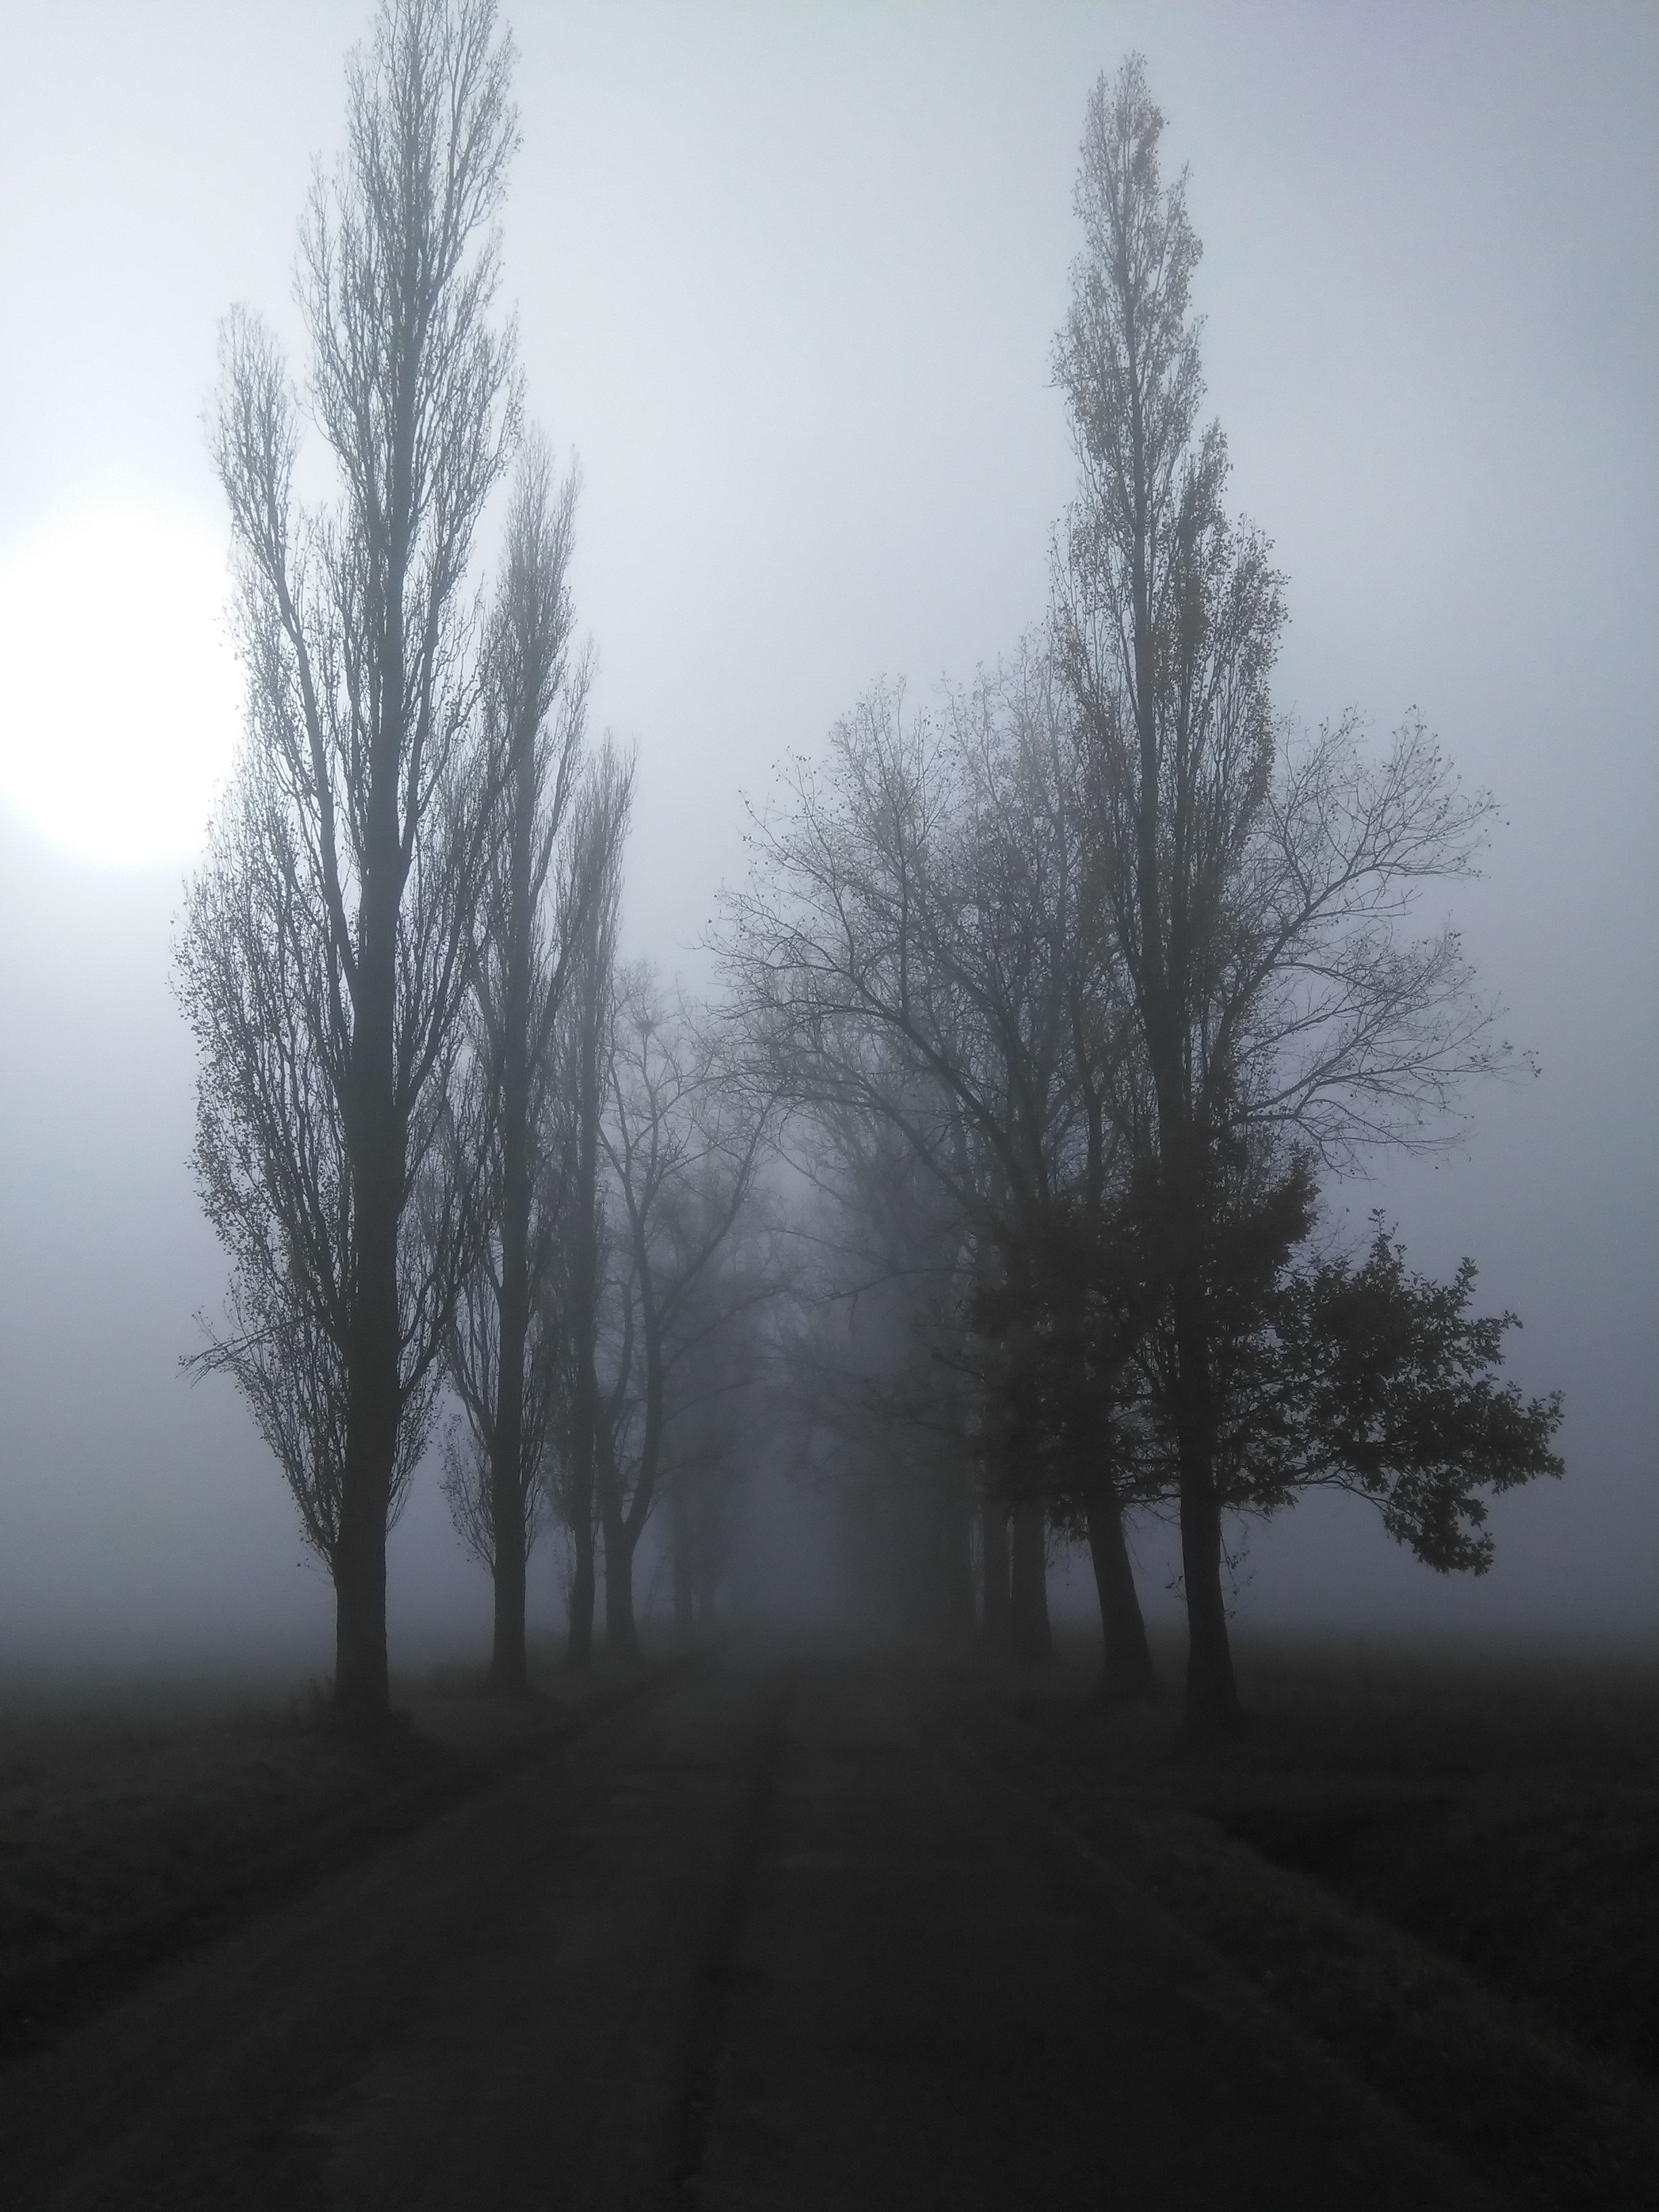
tree, nature, forest, path, branch, snow, winter, black and white, fog, sunrise, mist, morning, frost, dawn, atmosphere, weather, haze, darkness, monochrome, season, trees, czech republic, freezing, atmospheric phenomenon, woody plant